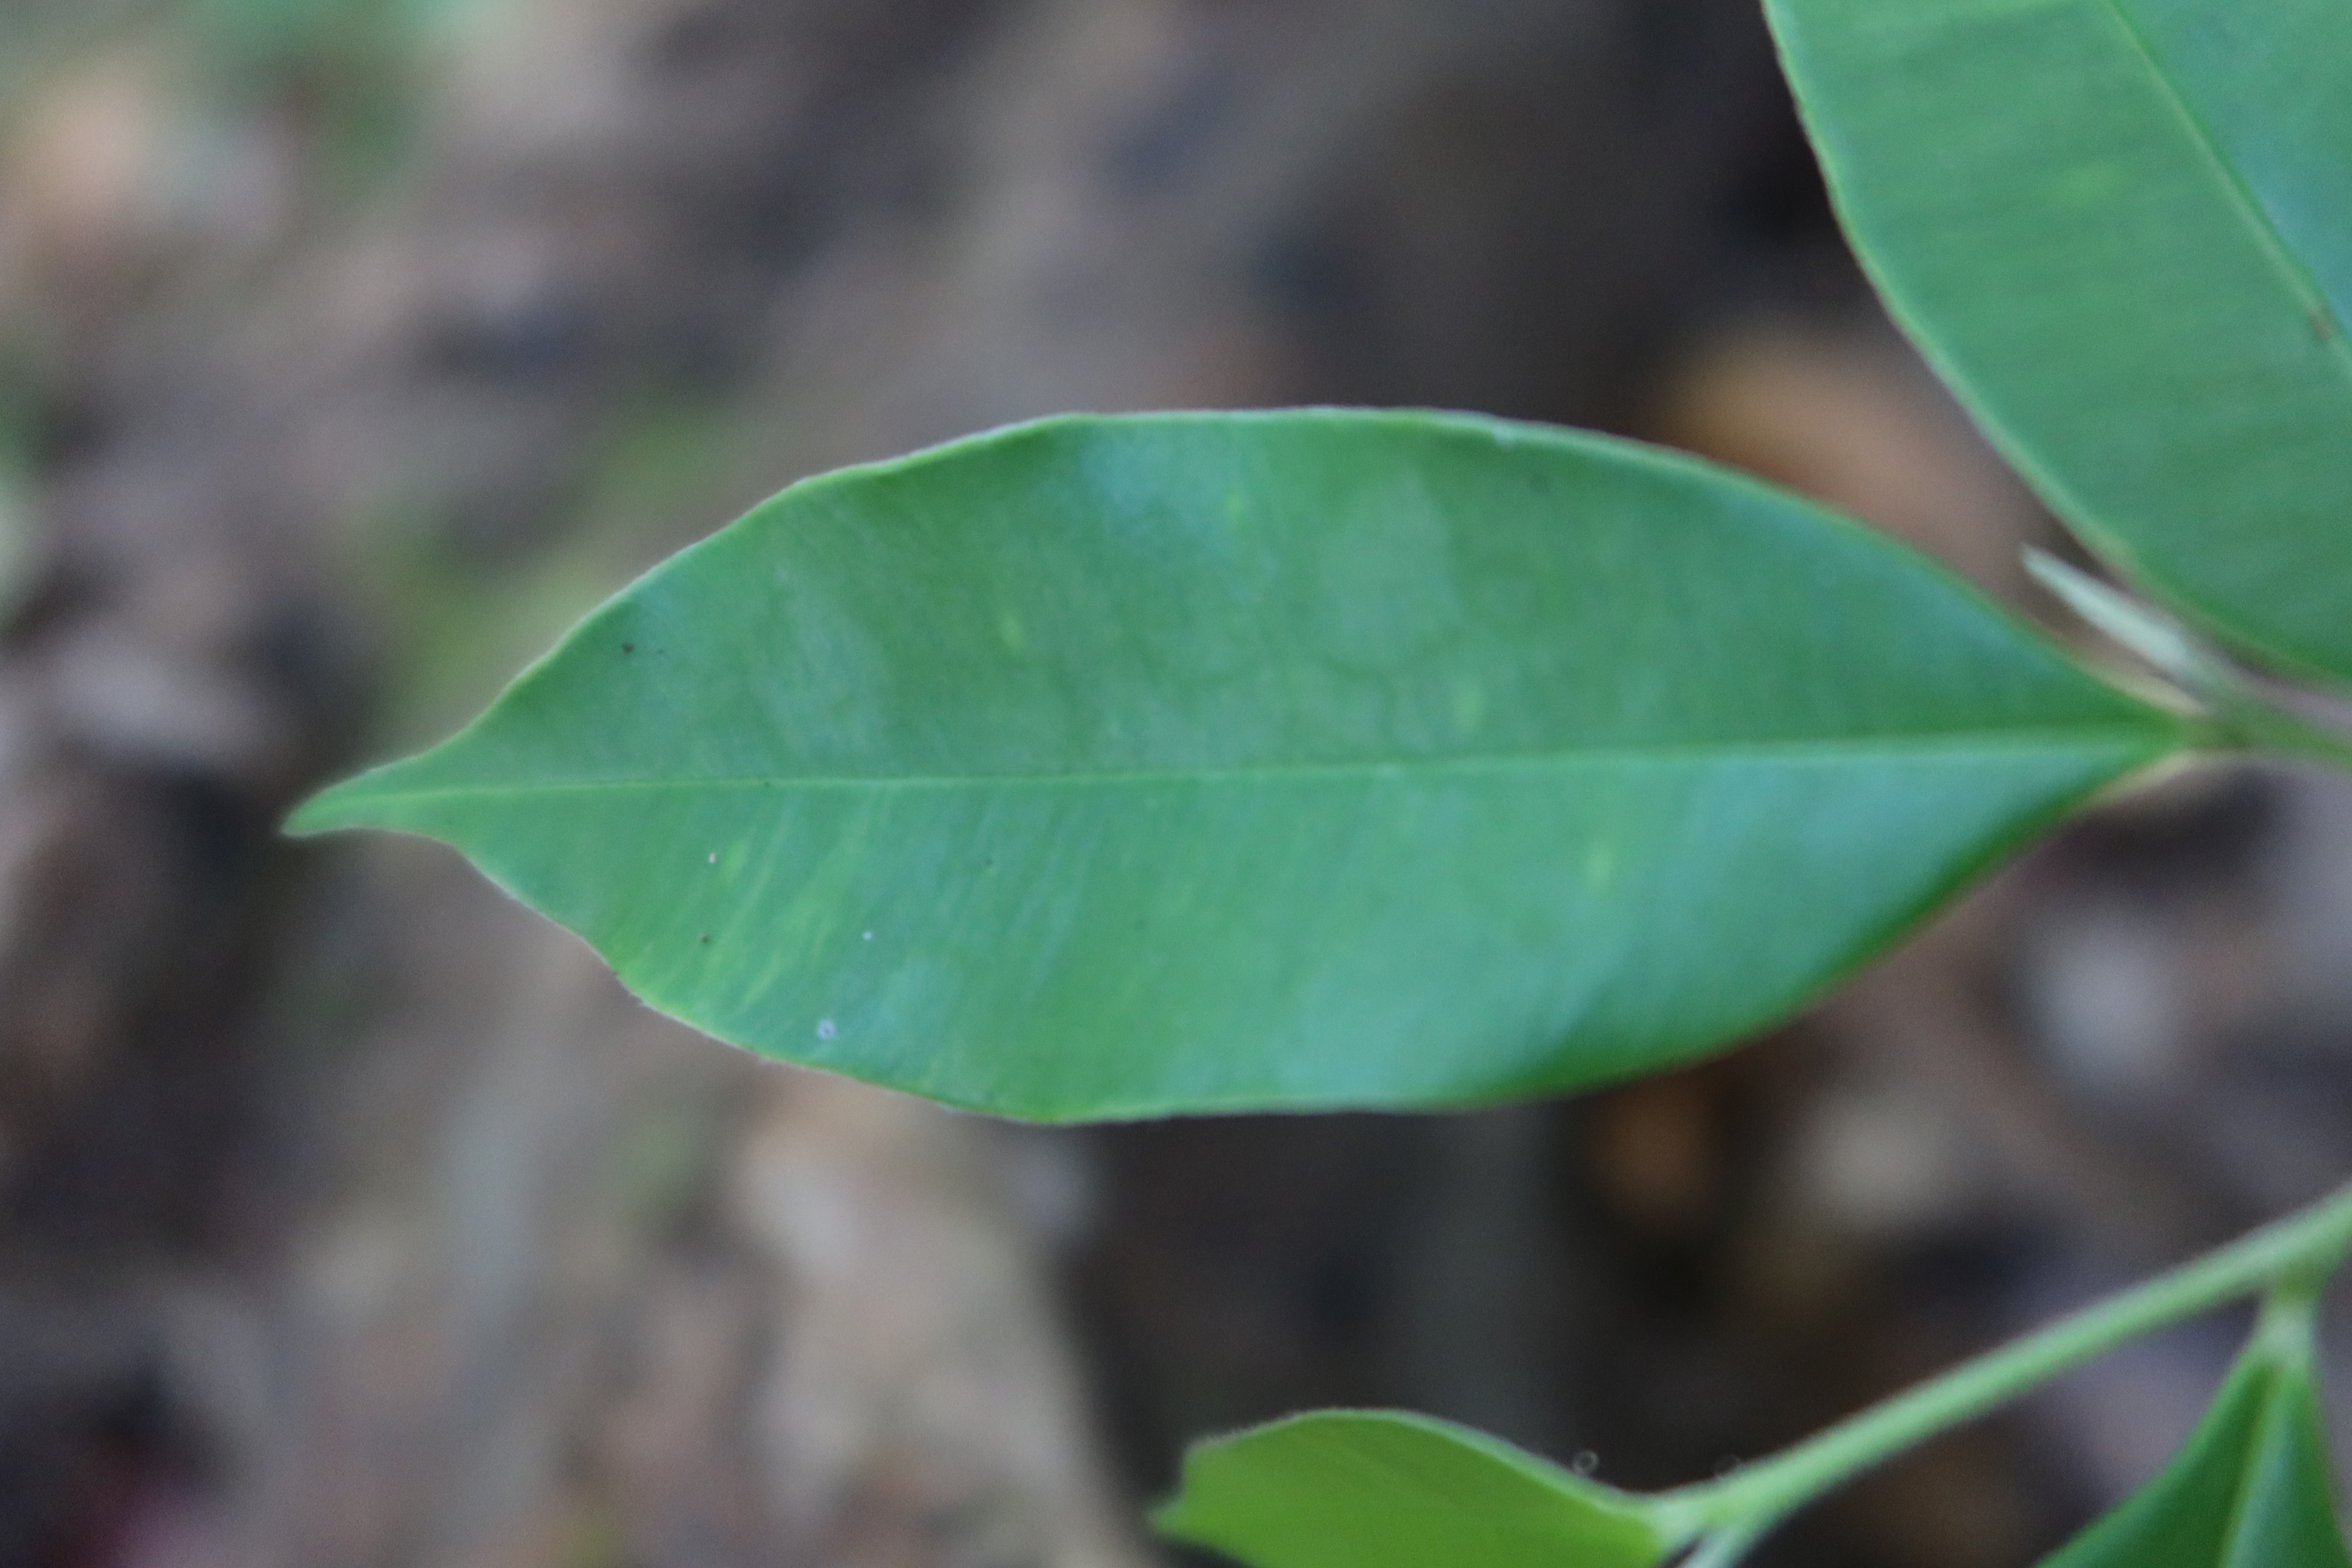
Label: Healthy